Chaetodon nigropunctatus

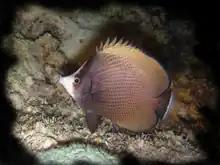
Iran

Chaetodon nigropunctatus, the black-dotted butterflyfish, is a species off marine ray-finned fish, a butterflyfish, belonging to the family Chaetodontidae. It is found in the north western Indian Ocean.